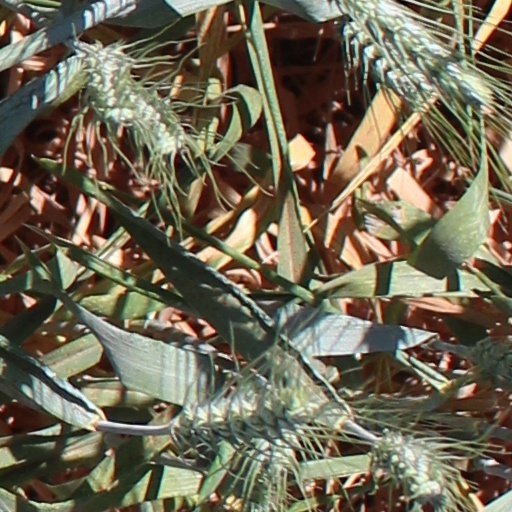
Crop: wheat